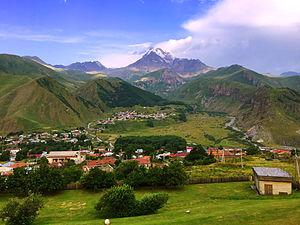
La municipalité de Kazbegui est un district de la région de Mtskheta-Mtianeti en Géorgie, dont la ville principale est Stepantsminda.